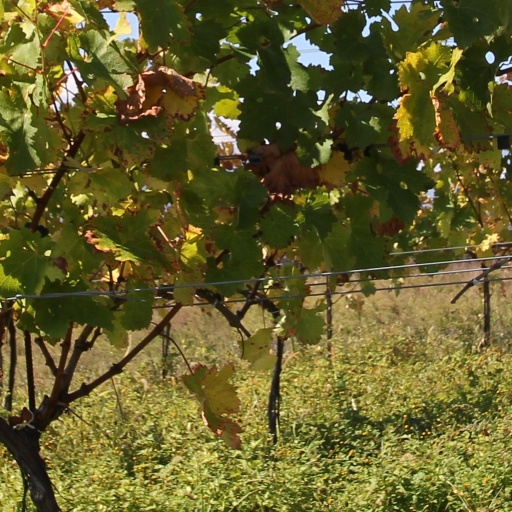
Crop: grape